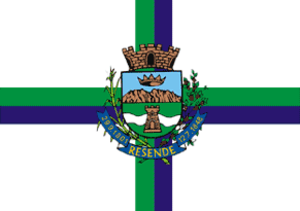
Resende est une ville brésilienne de l'État de Rio de Janeiro. Sa population était estimée à 122 068 habitants en 2012. La municipalité s'étend sur 1 114 km².